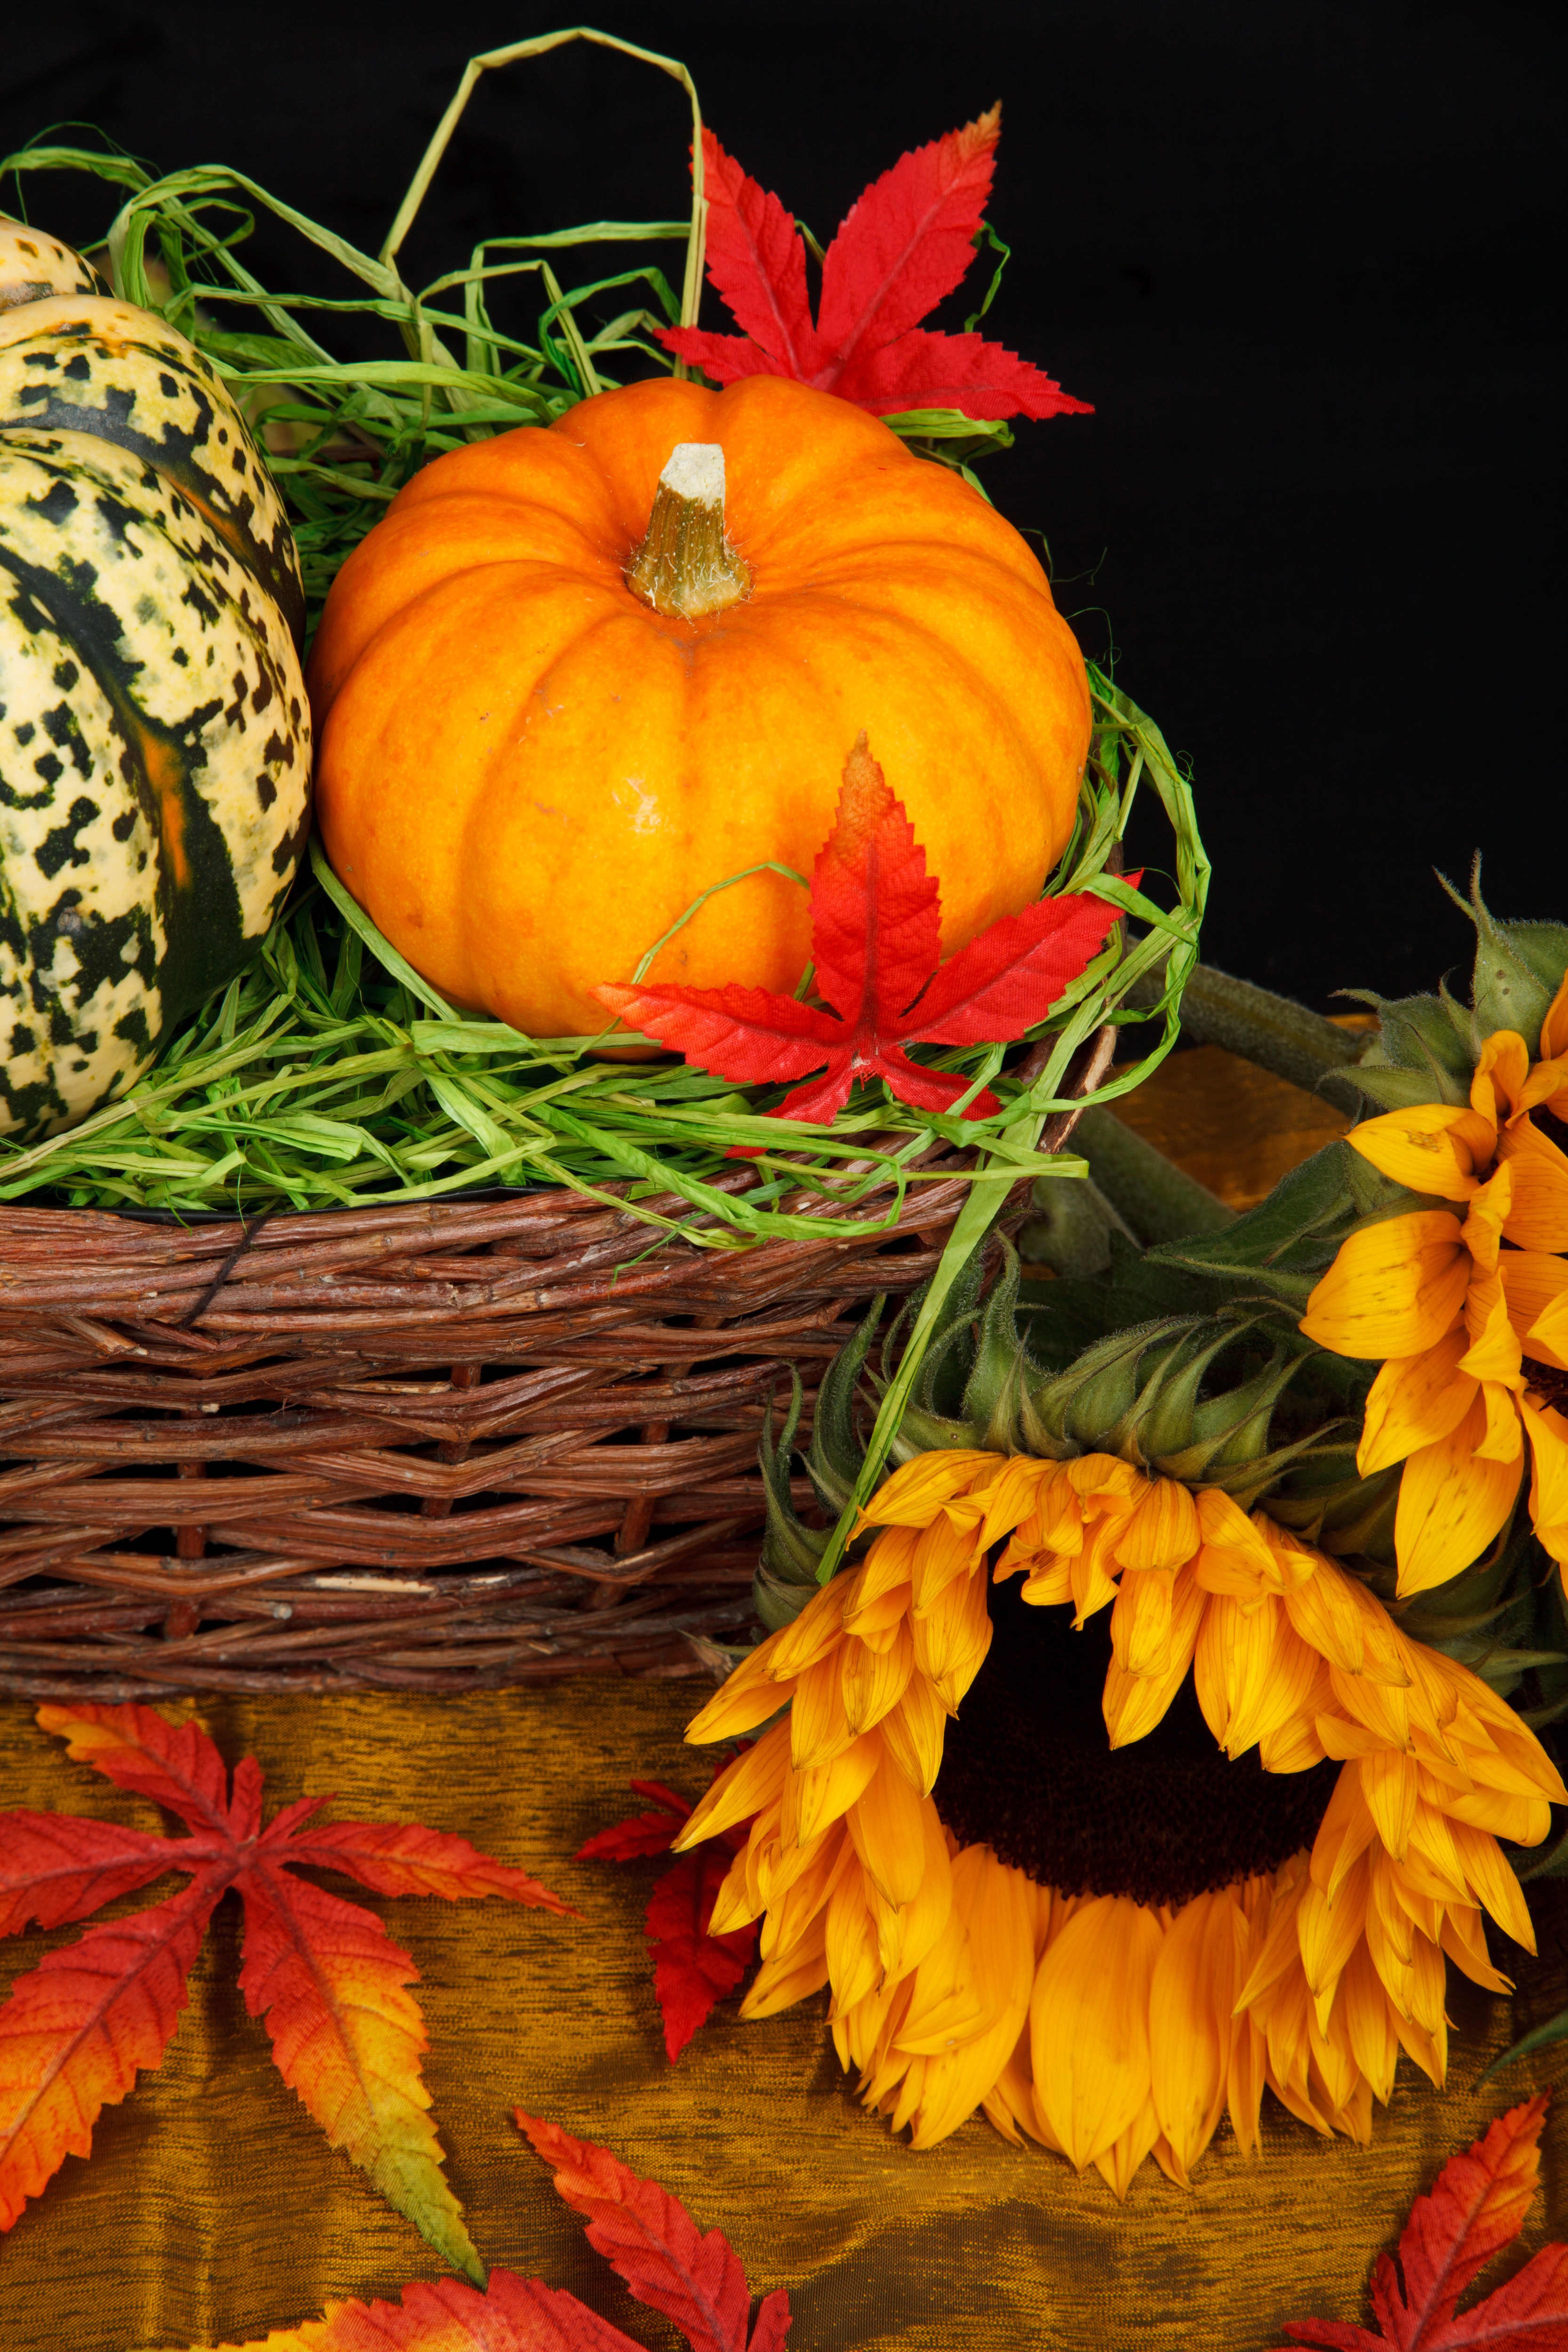
plant, leaf, fall, flower, floral, decoration, orange, food, harvest, produce, vegetable, color, autumn, pumpkin, halloween, colorful, yellow, basket, still life, season, sunflower, painting, gourd, thanksgiving, leaves, calabaza, carving, floristry, cucurbita, flowering plant, still life photography, land plant